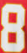
Number: 8